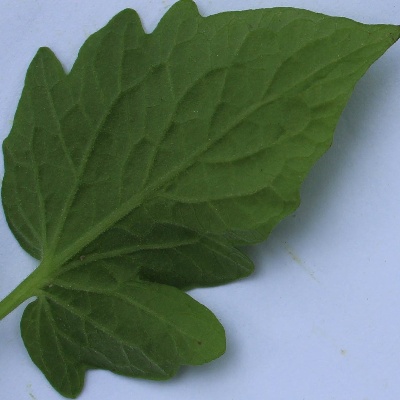
Crop: Tomato
Condition: healthy